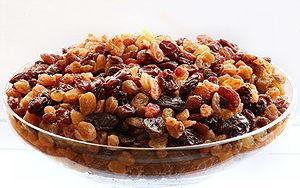
Raisins secs. Русский: Изюм.